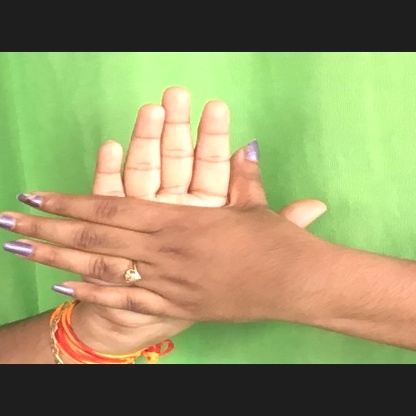
Mudra: Chakra